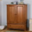
Label: wardrobe